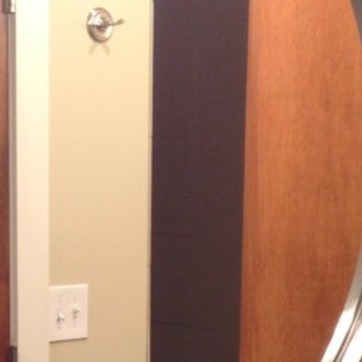
Material: mirror